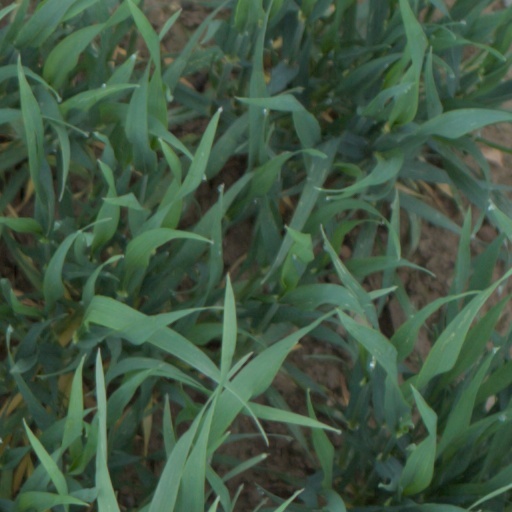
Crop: wheat